Electric vehicle charging network

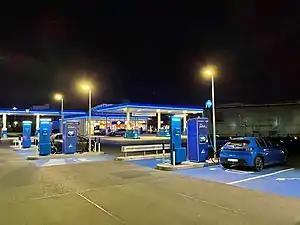
Aral Pulse charging stations in front of a Aral-branded BP gasoline station

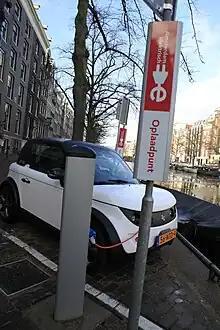
Charging station along a canal in Amsterdam

Germany has four major transmission system operators (50Hertz, Amprion, TenneT, TransnetBW). They try to set themselves into the position to sell electricity power to electric vehicle owners by becoming also the operators of the upcoming electric vehicle networks. To that avail, they offered partnerships to the German car makers, where they provided charging stations for field tests.